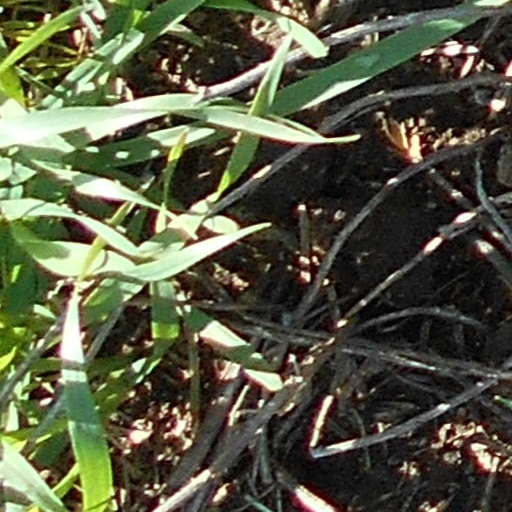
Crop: wheat